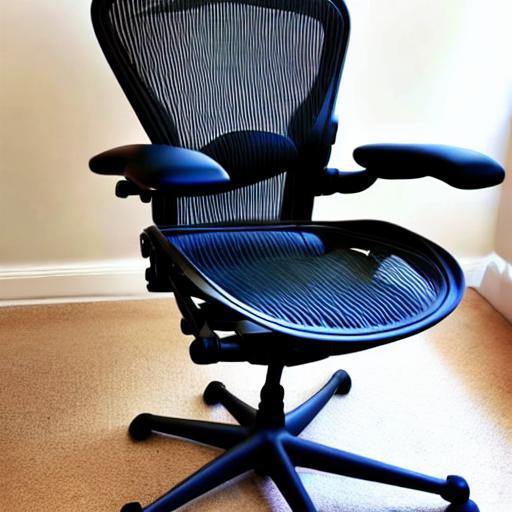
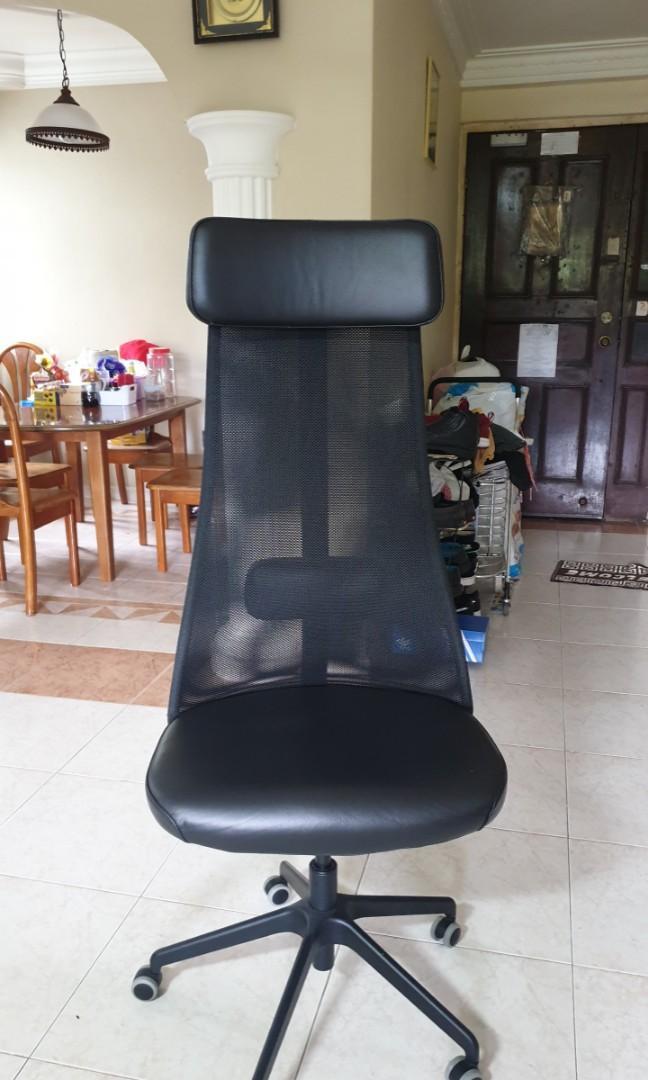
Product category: items_chair
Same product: no